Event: Nepal Earthquake
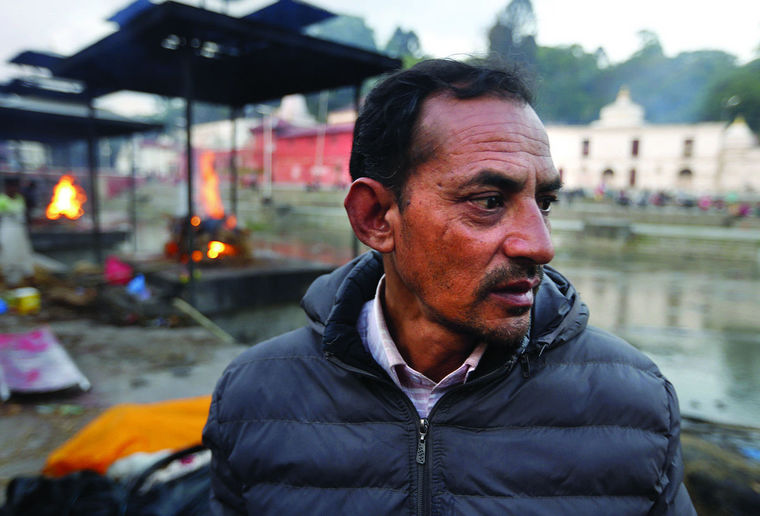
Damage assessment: no_damage